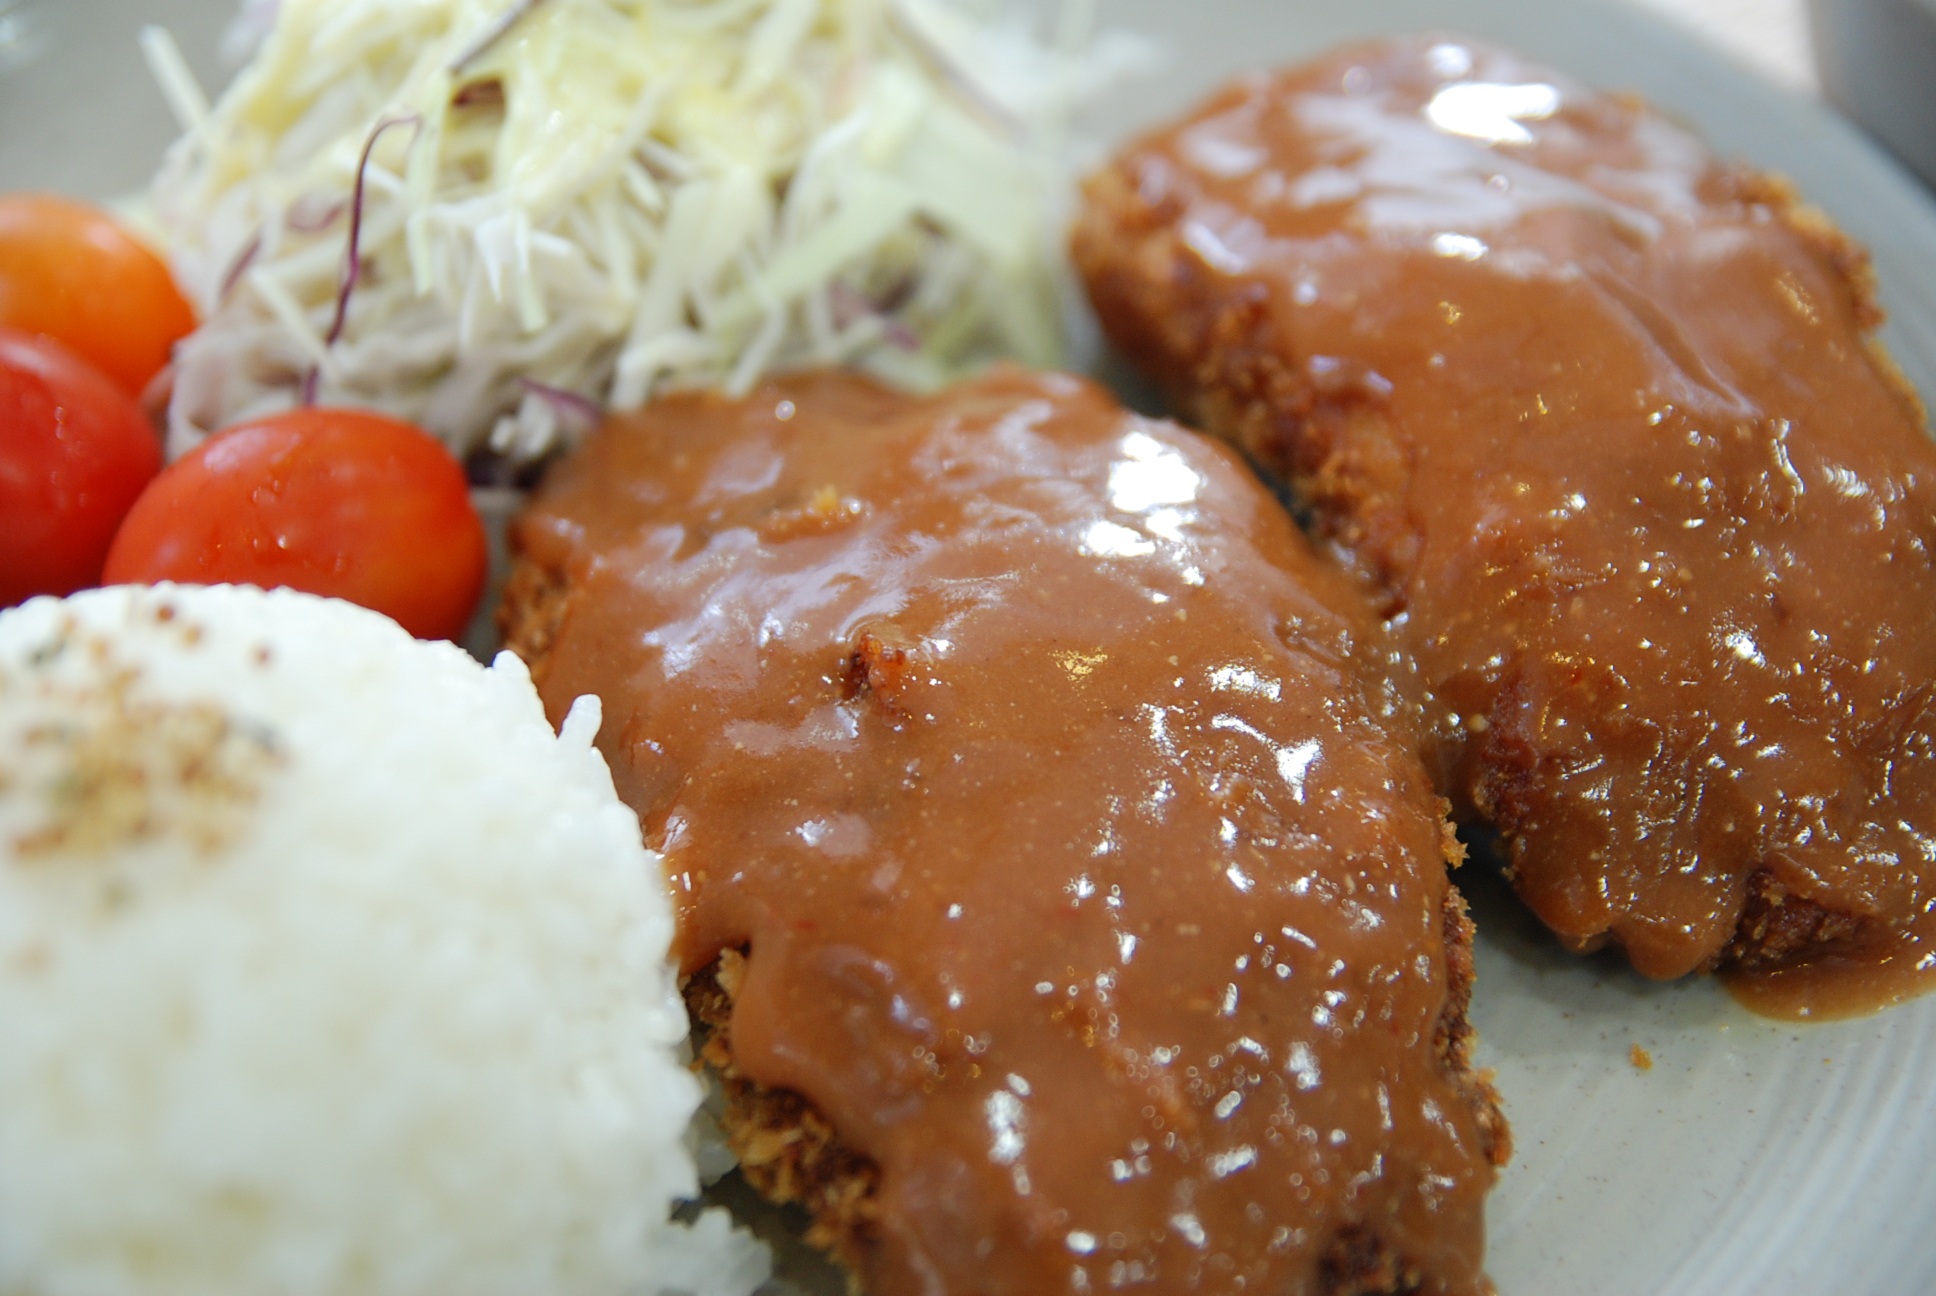
dish, meal, food, meat, cuisine, asian food, sanctuary, seoul, cutlet, republic of korea, meatball, chinese food, fried food